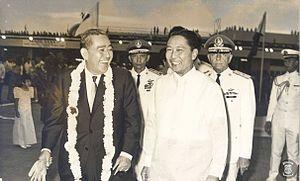
L'histoire des Philippines a commencé après l'arrivée des premières populations humaines par voie terrestre ou maritime, il y a au moins 30 000 ans. Ferdinand Magellan est le premier Européen à visiter l’archipel quand il débarque sur l’île de Homonhon, au sud-est de Samar, le 16 mars 1521. Avant l’arrivée de Magellan, plusieurs royaumes et sultanats existaient aux Philippines, tels que le royaume bouddhiste de Butuan, les royaumes de Tondo et Maysapan, florissants depuis le Xᵉ siècle, ou les sultanats musulmans de Sulu, Maynila, Maguindanao et Lanao. Ces divers royaumes atteignent une organisation politique et sociale complexe, et commercent avec la Chine, l’Inde, le Japon, la Thaïlande, le Viêt Nam et Java, mais aucun n’arrive à étendre son influence sur l’ensemble de l’archipel actuel des Philippines. Par ailleurs, des populations Barangays demeurent indépendantes dans l’archipel, et sont parfois alliées avec un ou plusieurs des grands royaumes avoisinants.